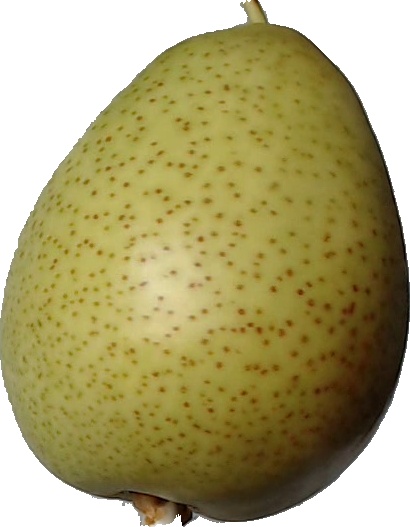
Label: pear_1